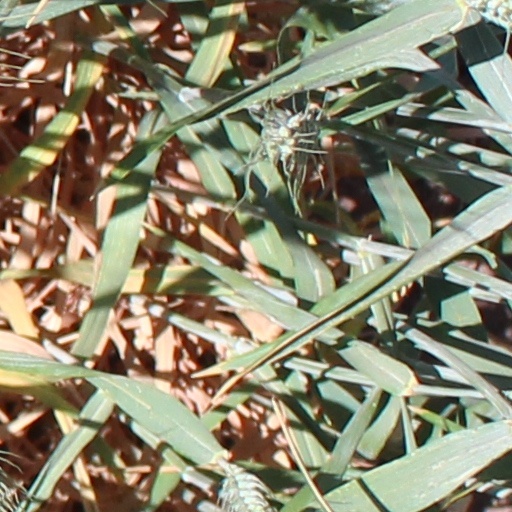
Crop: wheat